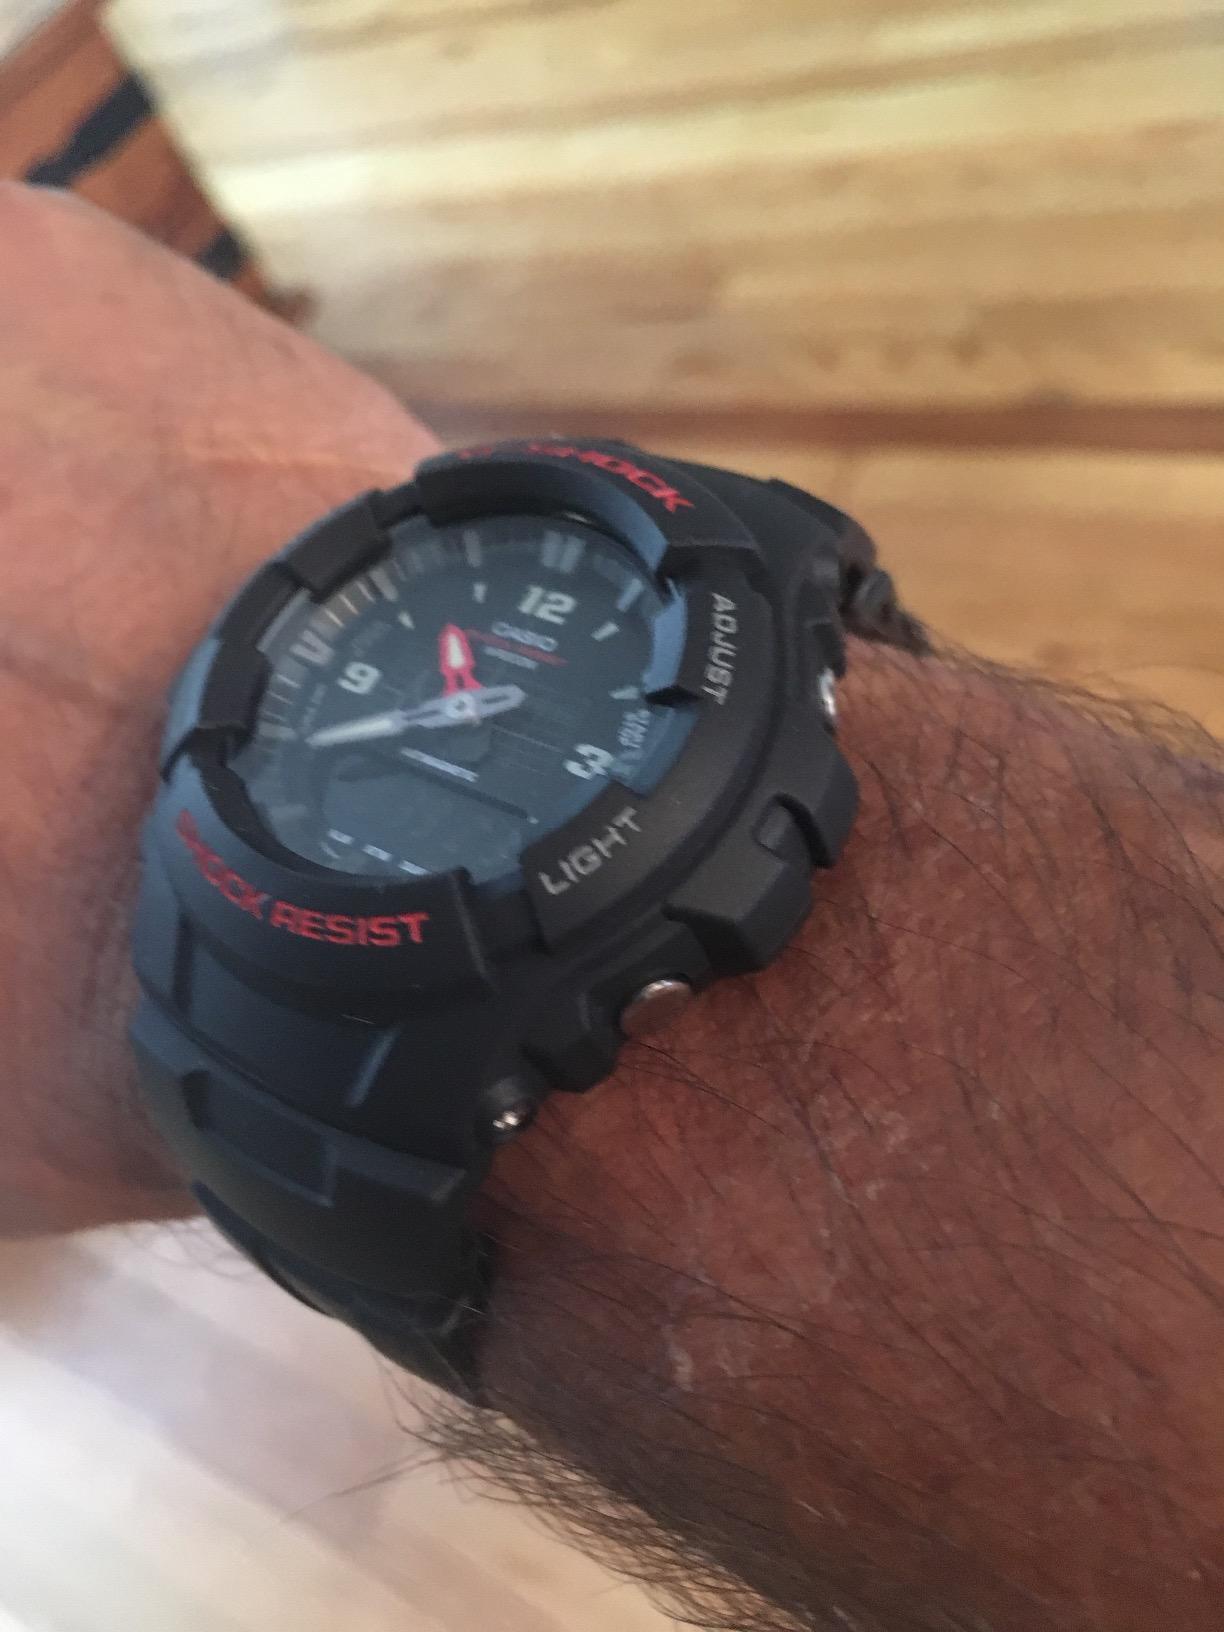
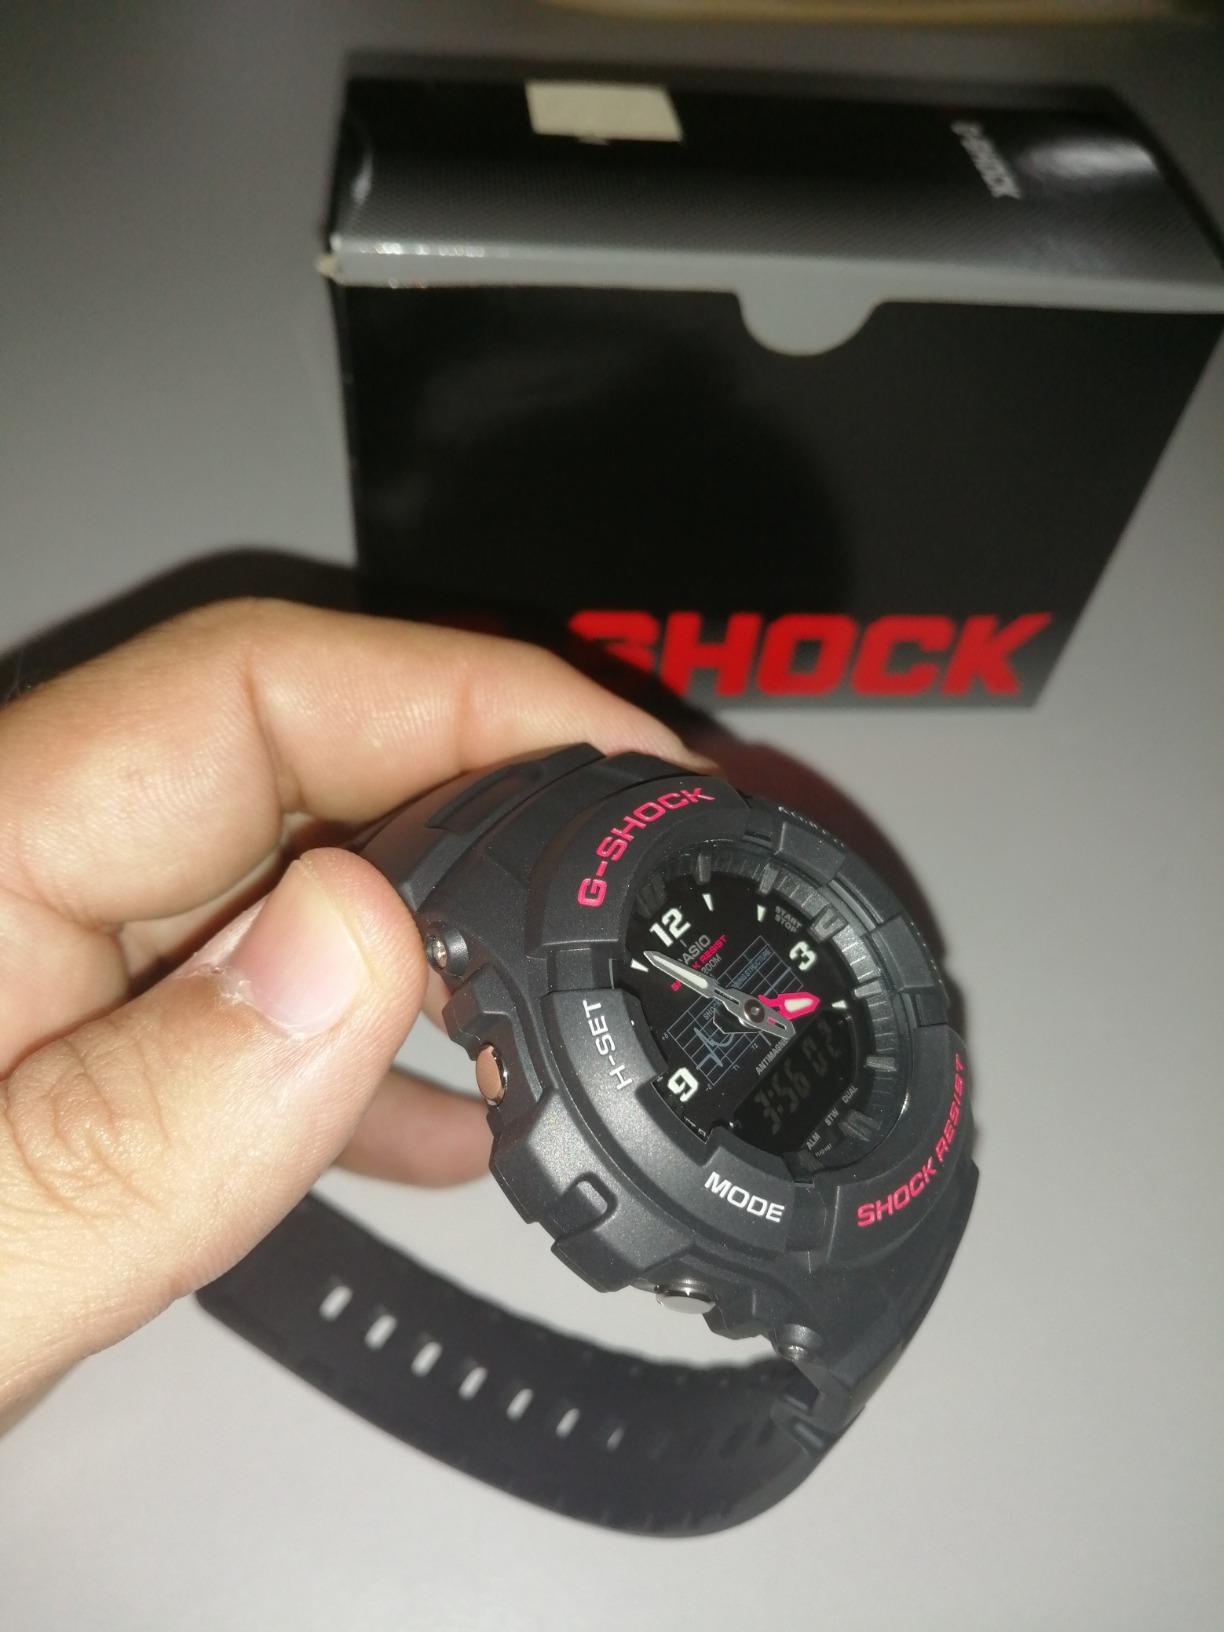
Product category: accessories_watch
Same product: yes